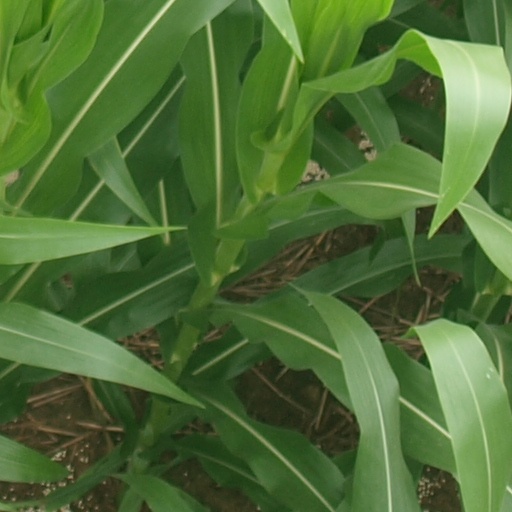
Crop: maize; corn